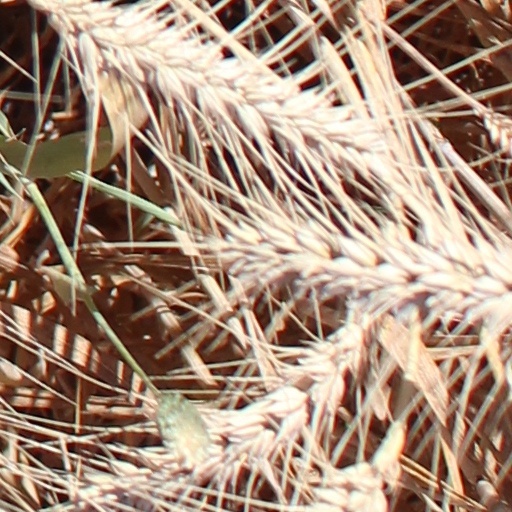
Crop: wheat